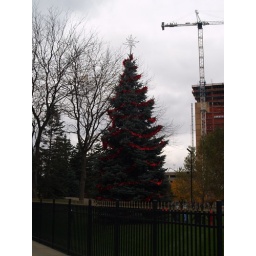
The pine tree that stands by President Ford's grave has been decorated for Christmas